Church of St. Francis Xavier (Grand Marais, Minnesota)

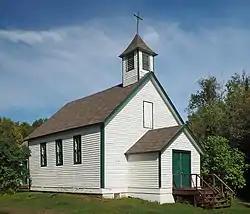
The Church of St. Francis Xavier from the southwest

Church of St. Francis Xavier is a historic church on Minnesota Highway 61 in Grand Marais, Minnesota, United States. The church began as a Jesuit mission from Fort William, Ontario, in 1855 to minister to the Ojibwe residents of the area. The permanent structure was built in 1895 and was used until declining attendance forced it to close in 1936. The Cook County Historical society restored the site between 1970 and 1974 and it was added to the National Register in 1986. The church is located in the abandoned townsite of Chippewa City.